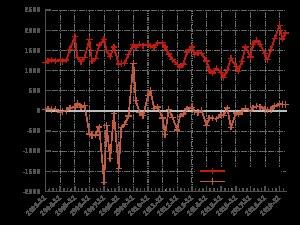
Advanced Micro Devices est un fabricant américain de semi-conducteurs, microprocesseurs, cartes graphiques basé à Santa Clara. La compagnie a été fondée le 1ᵉʳ mai 1969 par un groupe d'ingénieurs et de dirigeants de Fairchild Semiconductor. Les cofondateurs d'AMD sont Jerry Sanders, Edwin Turney, John Carey, Sven Simonsen, Jack Gifford, Frank Botte, Jim Giles et Larry Stenger. La flèche du logotype de la compagnie dirigée vers la droite symbolise sa croissance dans le « droit chemin ».